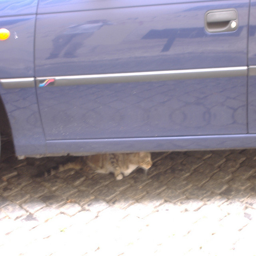
A cat laying down under a light blue car.
A cat crouching under a parked blue car
a blue car with a cat laying underneath it
A cat is standing under a blue vehicles
A gray is crouching under a blue car.